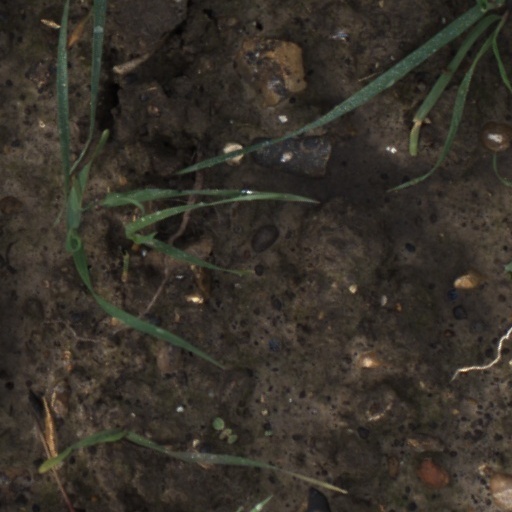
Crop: wheat